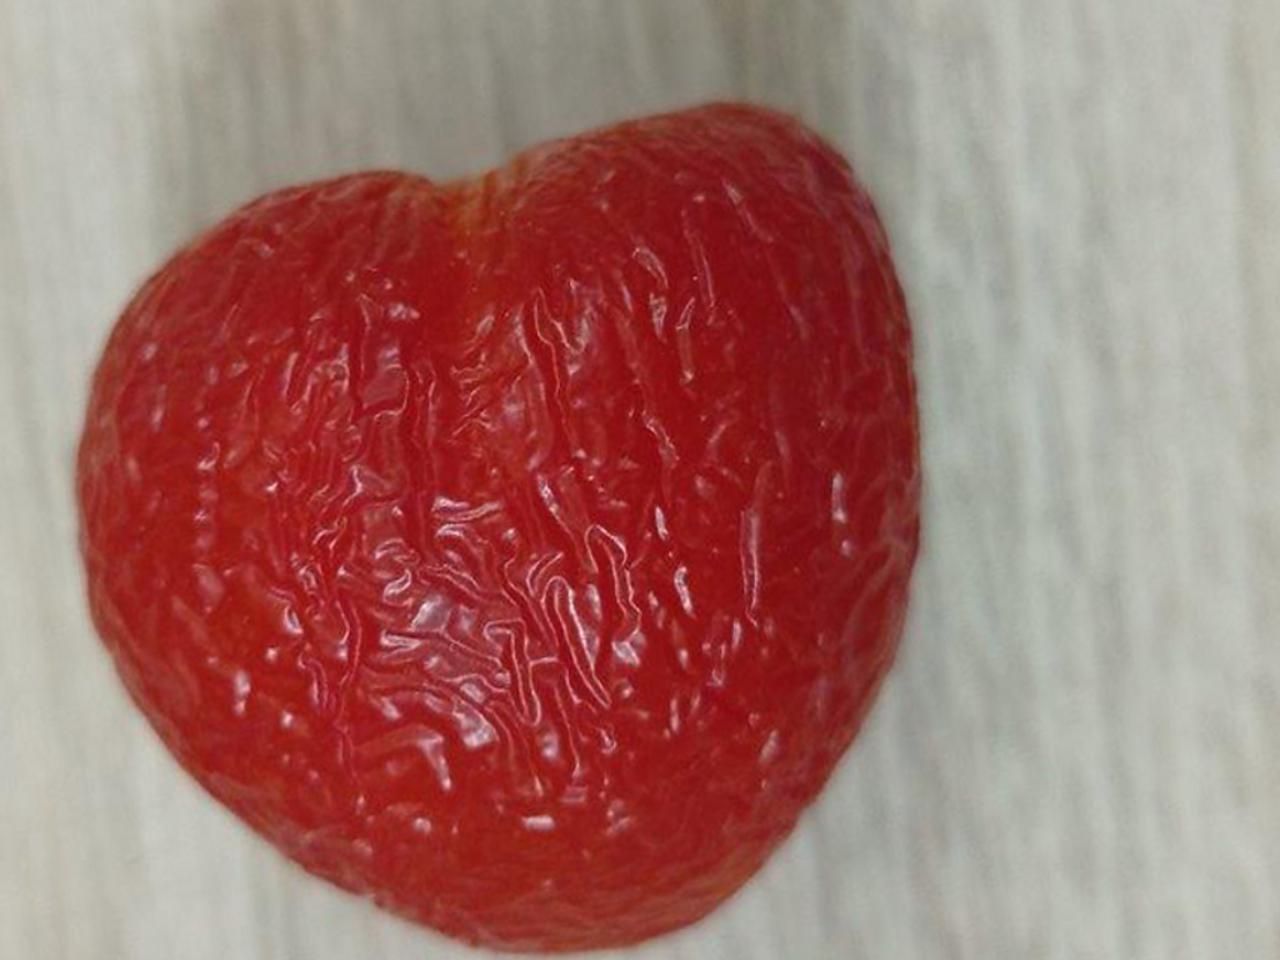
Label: Rotten